G Line Bikeway

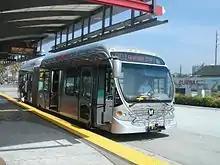
G Line bus with front-end bike rack

According to the website of County Supervisor Zev Yaroslavsky, “Most of the wide, asphalt-surfaced path has separate, dedicated lanes for bicyclists and pedestrians. Still, there are some 'multiuse' areas in which walkers and cyclists will share space. Wider than usual curb ramps also will allow cyclists and pedestrians to get on and off the path more easily, especially when it’s crowded.”